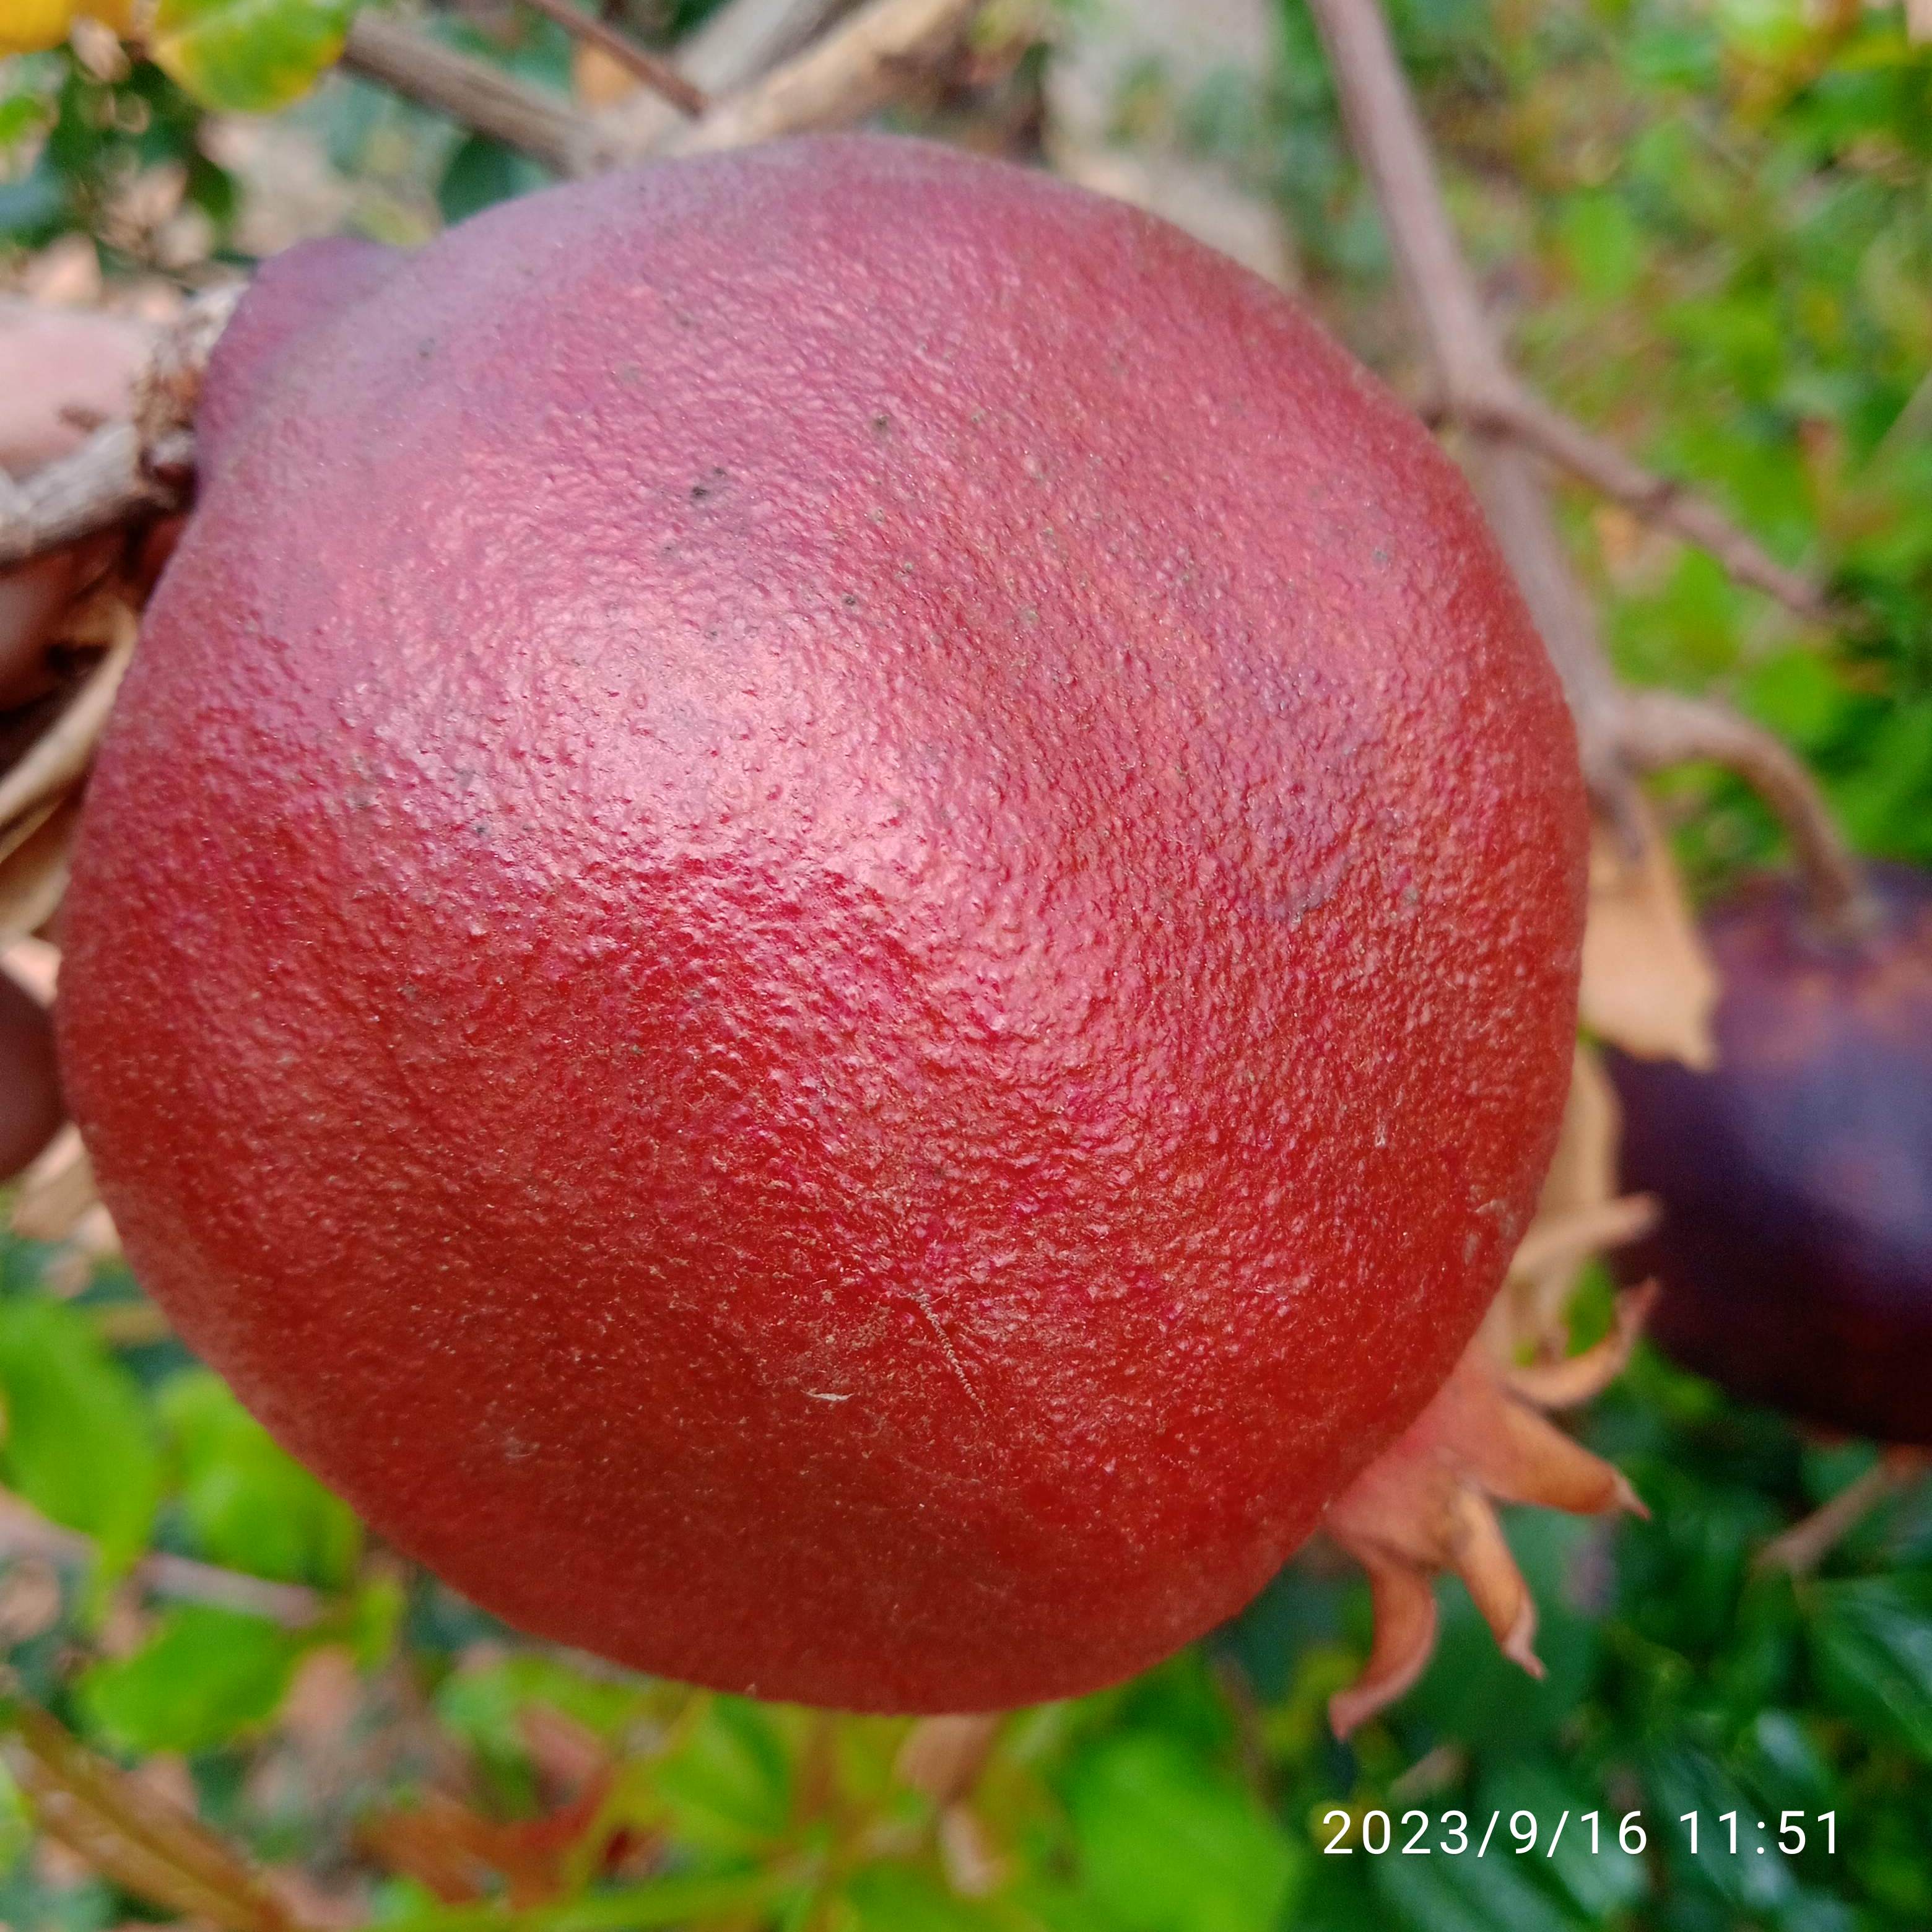
Label: Alternaria